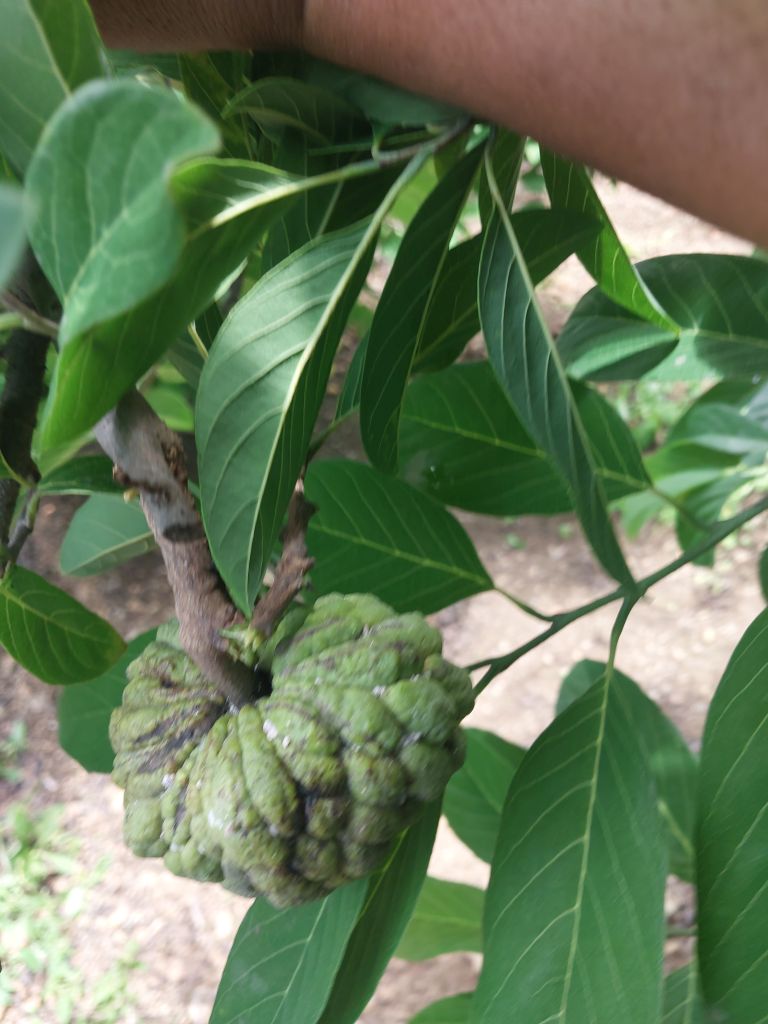
Disease label: Leaf spot on fruit